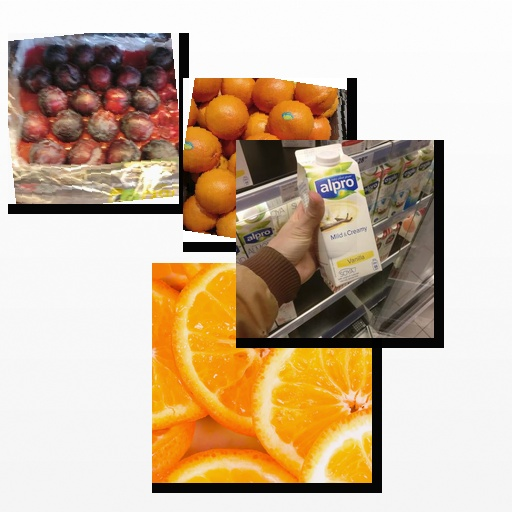
Food items: soyghurt, red_grapefruit, orange, plum